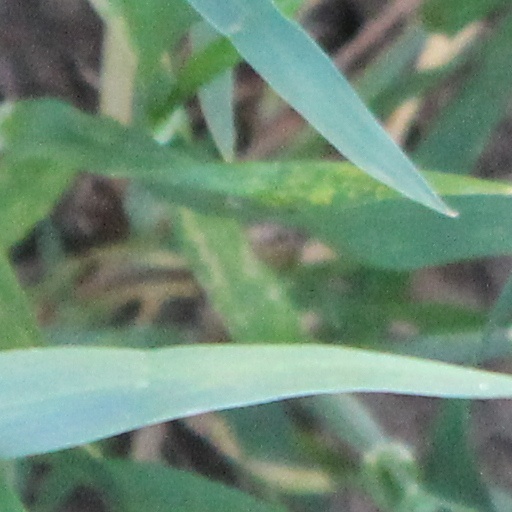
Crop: wheat